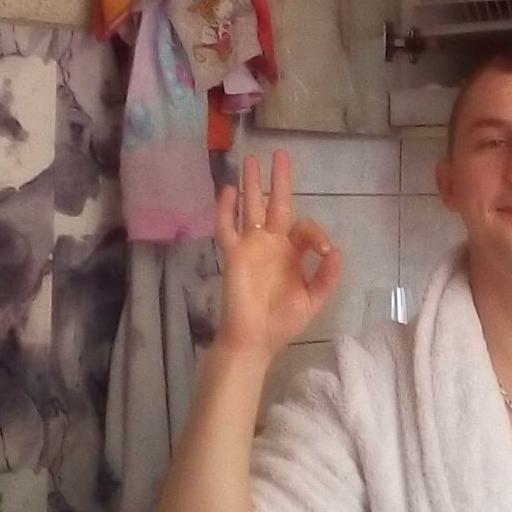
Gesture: ok